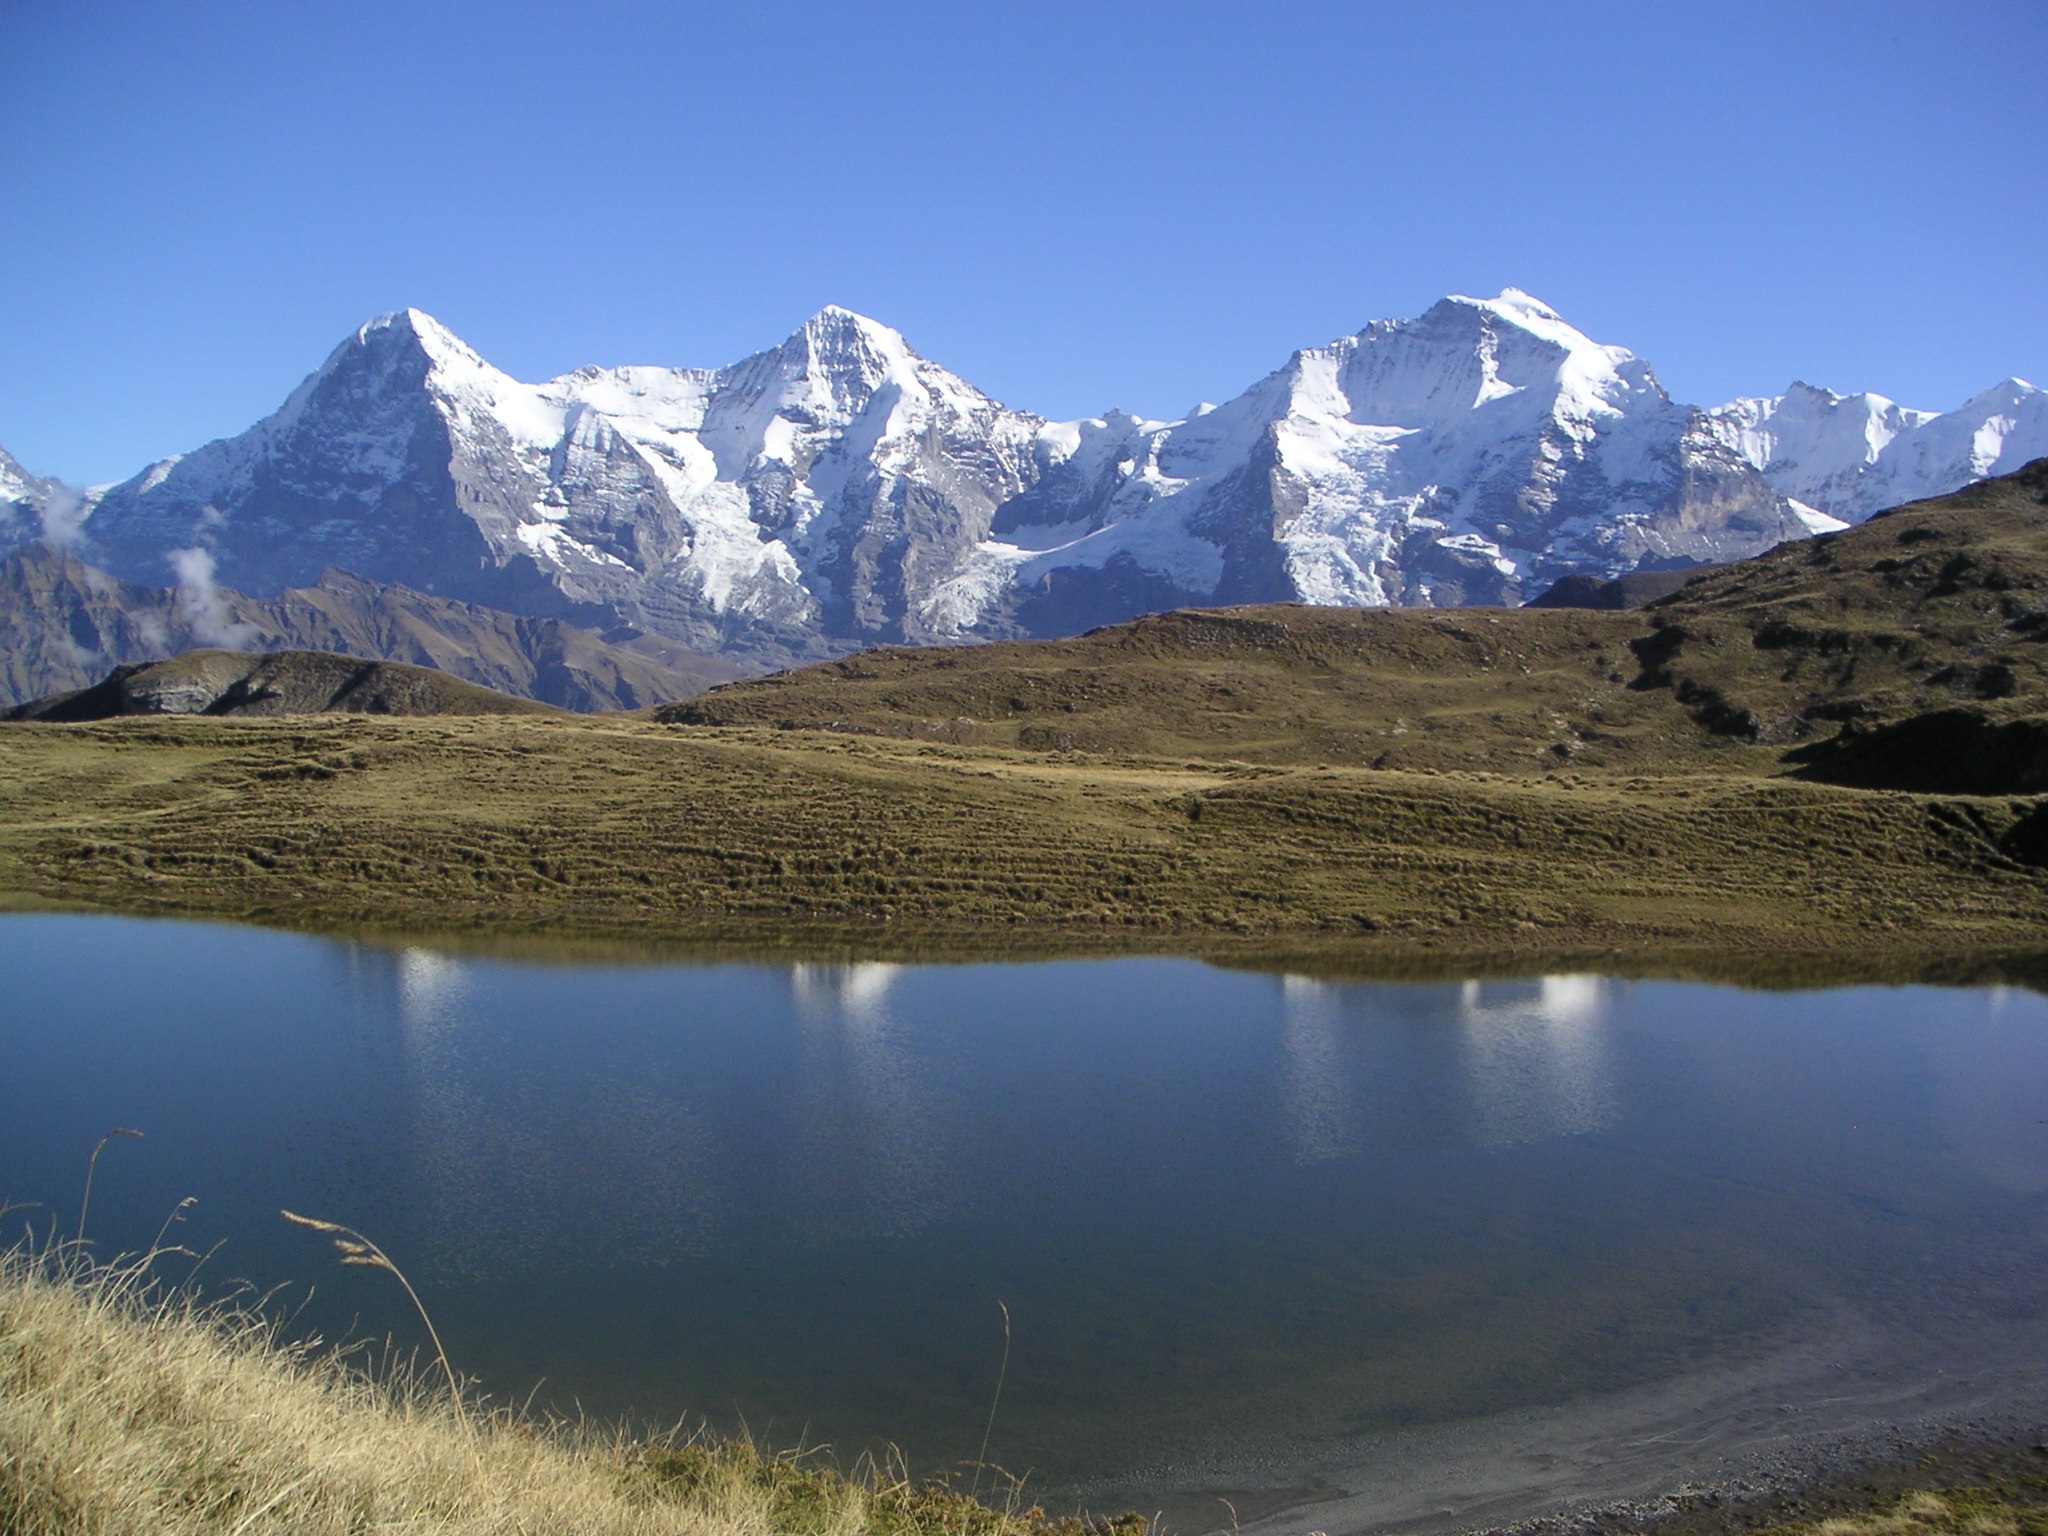
landscape, nature, wilderness, mountain, snow, meadow, lake, valley, mountain range, reflection, monk, alpine, fjord, reservoir, highland, ridge, mountains, alps, plateau, switzerland, virgin, fell, loch, landform, tarn, north wall, mountain pass, grindelwald, eiger, geographical feature, atmospheric phenomenon, mountainous landforms